Adrian Poynings

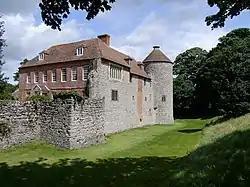
Westenhanger Castle today, once the home of the Poynings family

Adrian Poynings, born about 1512 in Ghent, Flanders, where his father was serving as ambassador to the Emperor Maximilian, was the youngest of seven illegitimate children of Sir Edward Poynings (1459–1521) of Westenhanger Castle, Kent, by several mistresses, one of whom, Rose Whethill, daughter of Adrian Whethill (1415-1503/04) of Calais and Margaret Worsley (d. 13 December 1505), is generally considered to have been Adrian Poynings' mother.